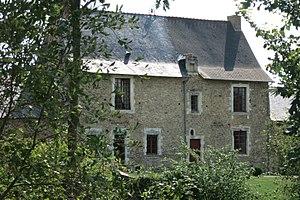
Façade ouest du Logis des Tuffades
Le Logis des Tuffades est une maison située à Sœurdres, en France.